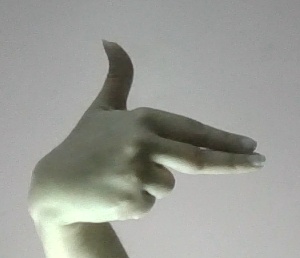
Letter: ghain